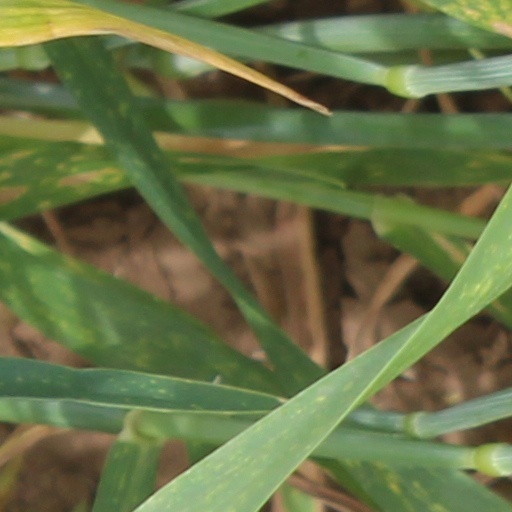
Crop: wheat